Yase Dōji

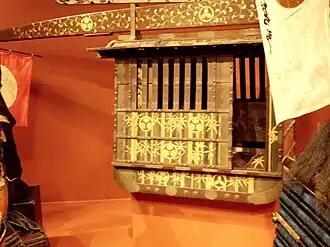
Antique Japanese palanquin for a noble

Originally, the people of Yase had the right to go into the mountains of Enryaku-ji for food and firewood, and they were proud of their tax exempt status given by the emperor. However, in the Edo era, their privileges were curtailed by the Buddhist prince Kobenhosshin-no (1669–1716) who denied the right to go into the mountains of Yase. The people of Yase strongly and repeatedly asked the Edo Shogunate for the restoration of their rights. The sixth shōgun Tokugawa Ienobu himself wrote the letters of judgement in favor of the Yase people, using simple kana letters so the people of Yase, as commoners with limited education, could understand. For this restoration, Akimoto Tajimanokami worked for the people of Yase, such that after his death, he was enshrined and honored for his efforts. In addition, they started a folk dance in his honor, called the "pardoned land dance". Arai Hakuseki wrote that the basis of judgements was precedents.